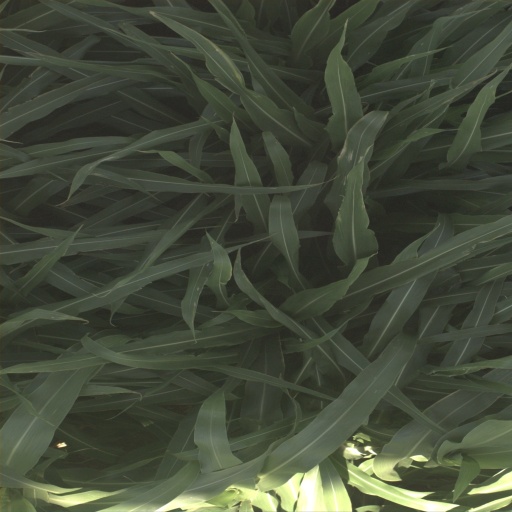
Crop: sorghum